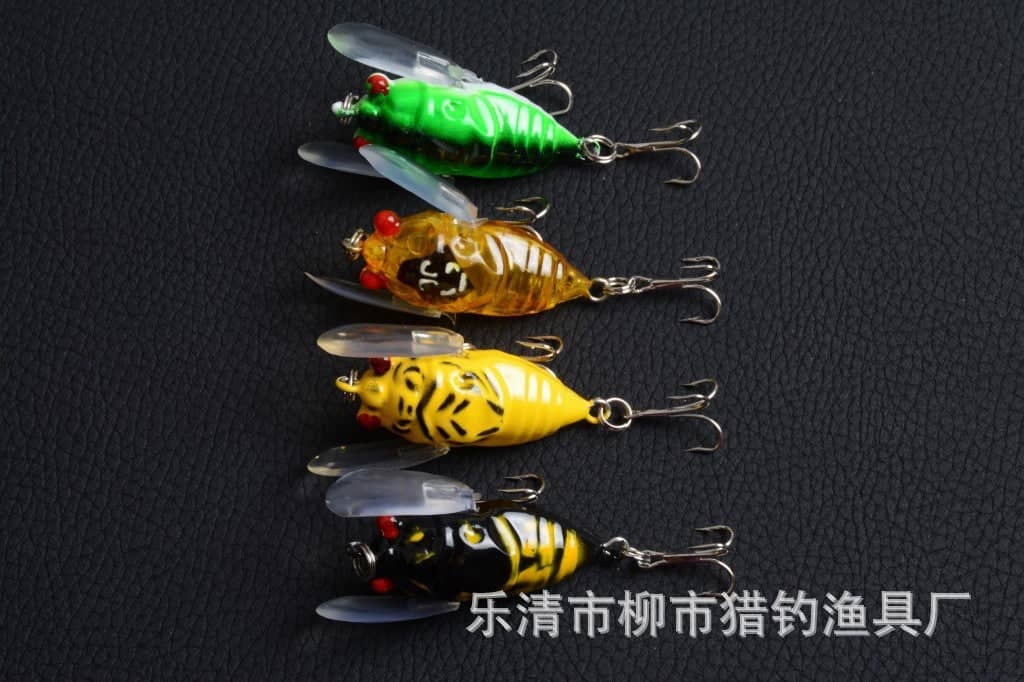
4x Popper Poppers 5cm Fishing Lure Lures Surface Tackle Fresh Saltwater
Durable ABS hard plastic body, exquisite coating, and sharp metal hooks set the hard baits high quality There are steel balls inside which can flow to the tail during casting time to help you cast further and ensure the swimming stroke of every bait Work great for both saltwater and freshwater.Productive when trolling, surfcasting on salmon, sea trout, striper, pike, bass, musky etc Brilliant color and patterns of real bait fish which create life-like swimming actions in water! Smooth and rapid action,bright colors 3D eyes with sharp treble hooks make it a powerful catching tool Condition: New Available Colors: 4 Colors Size: 5cm . Weight: 12.4g Hook size: #6 For: Topwater / Surface Fising Package Includes: 4x lures ( one of each color)
Brand: Darrahopens
Category: Sporting Goods > Outdoor Recreation > Fishing > Fishing Tackle > Fishing Baits & Lures > Artificial Fishing Poppers